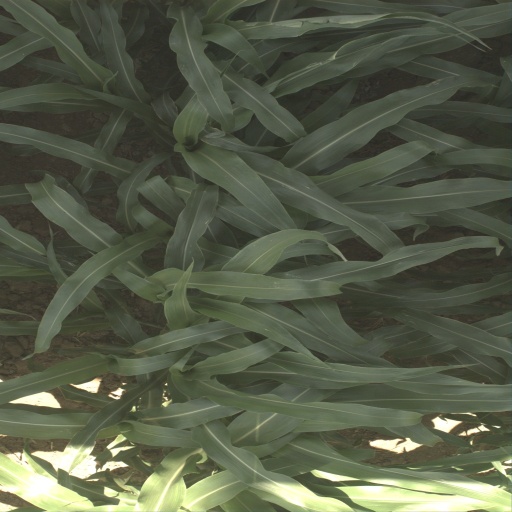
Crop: sorghum